Nosson Meir Wachtfogel

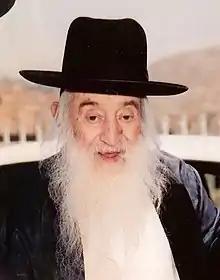
Nosson Meir Wachtfogel.

Nosson Meir Wachtfogel (18 February 1910 in Kuliai, Lithuania – 21 November 1998 in Lakewood, New Jersey, USA), known as the Lakewood Mashgiach, was an Orthodox rabbi and long-time "mashgiach ruchani" (spiritual supervisor) of Beth Medrash Govoha (the Lakewood Yeshiva) in Lakewood, New Jersey. He also helped establish branches of the Lakewood Yeshiva in dozens of cities, and opened a combination Torah study and Orthodox outreach centers in the United States and other countries.